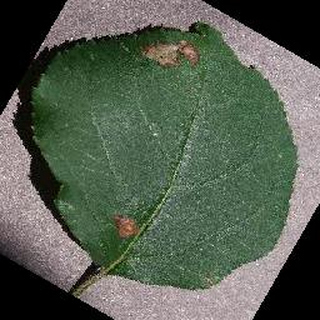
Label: apple_black_rot